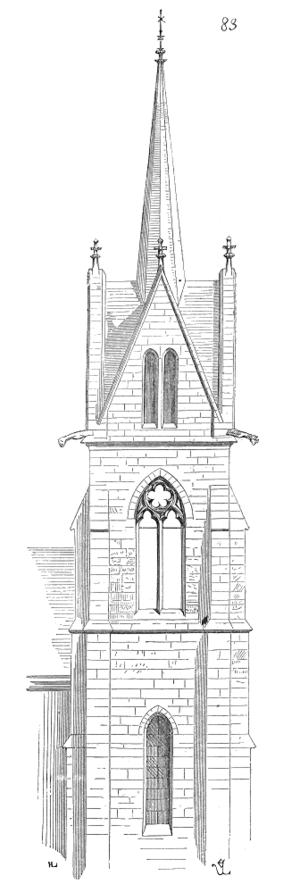
La collégiale Notre-Dame de Crécy-la-Chapelle est un édifice religieux situé à Crécy-la-Chapelle en Seine-et-Marne. Elle est classée au titre des monuments historiques en 1846.